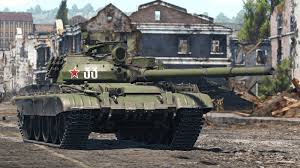
Label: Tank